ABSA Cup

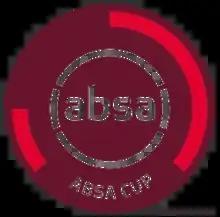
Logo since 2019

The ABSA Cup, formerly the Barclays Cup, is the current branding for an association football cup competition launched in 2007 by the Football Association of Zambia.